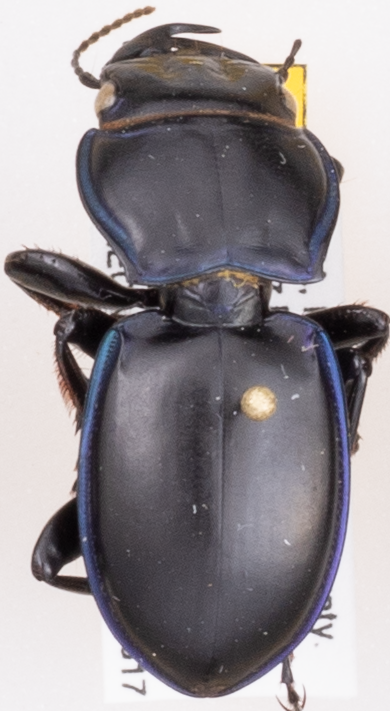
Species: Pasimachus elongatus
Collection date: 2015-08-17
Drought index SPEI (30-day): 0.318
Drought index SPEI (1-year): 0.454
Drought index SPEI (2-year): -0.27